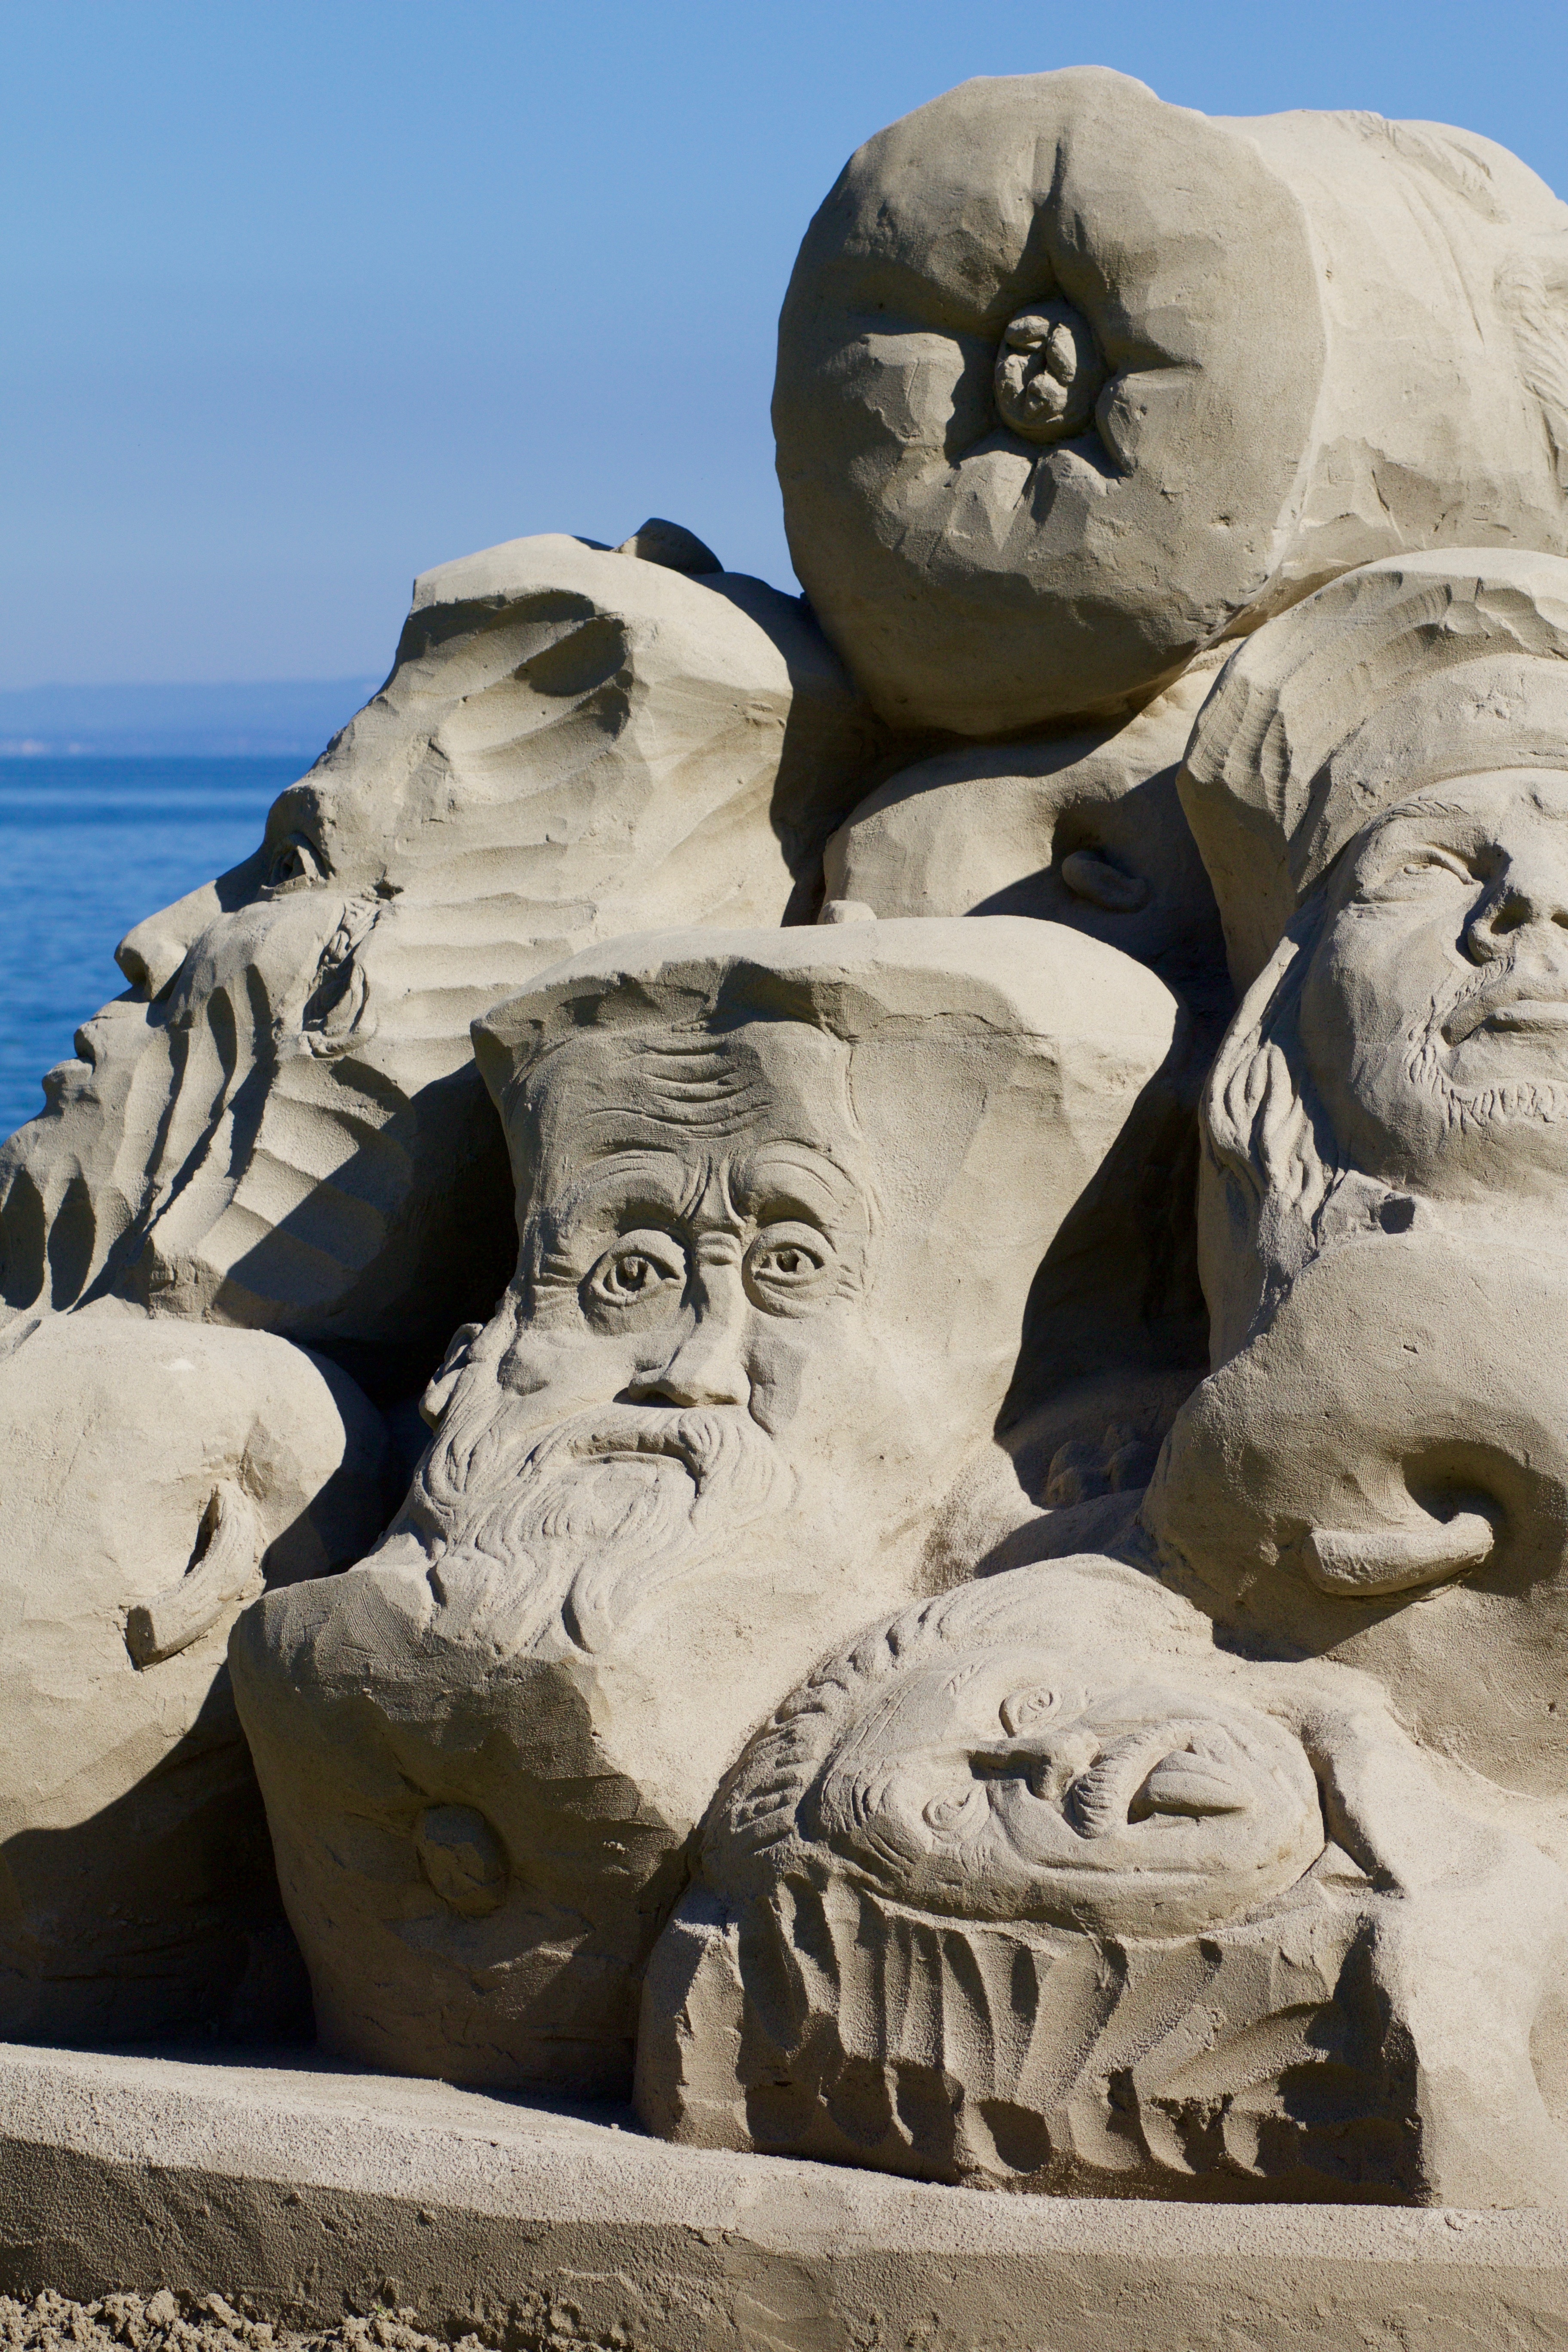
sand, rock, monument, statue, material, mouth, face, sculpture, nose, art, temple, eye, carving, einstein, stone carving, sand sculpture, ancient history